Sweetie (1989 film)

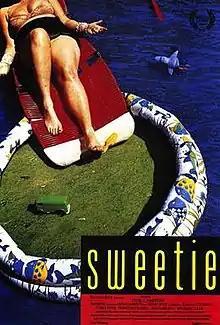
Film poster

Sweetie is a 1989 Australian black comedy drama film directed by Jane Campion, and starring Genevieve Lemon, Karen Colston, Tom Lycos, and Jon Darling. Co-written by Campion and Gerard Lee, the film documents the contentious and chaotic relationships among a woman in her twenties, her parents, and her emotionally unstable sister. It was Jane Campion's first feature film. It was entered into the 1989 Cannes Film Festival, and won an Independent Spirit Award for Best Foreign Film in 1991.